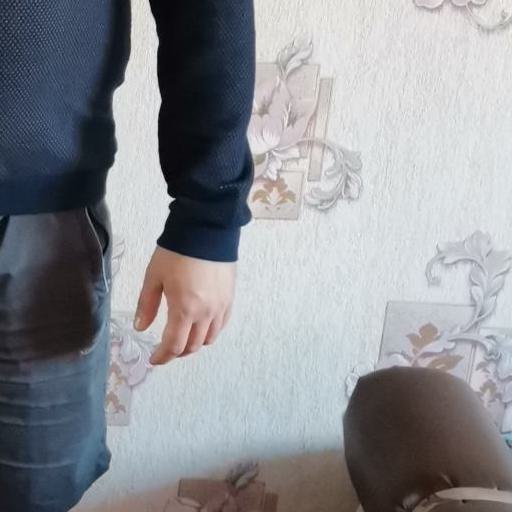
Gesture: no_gesture